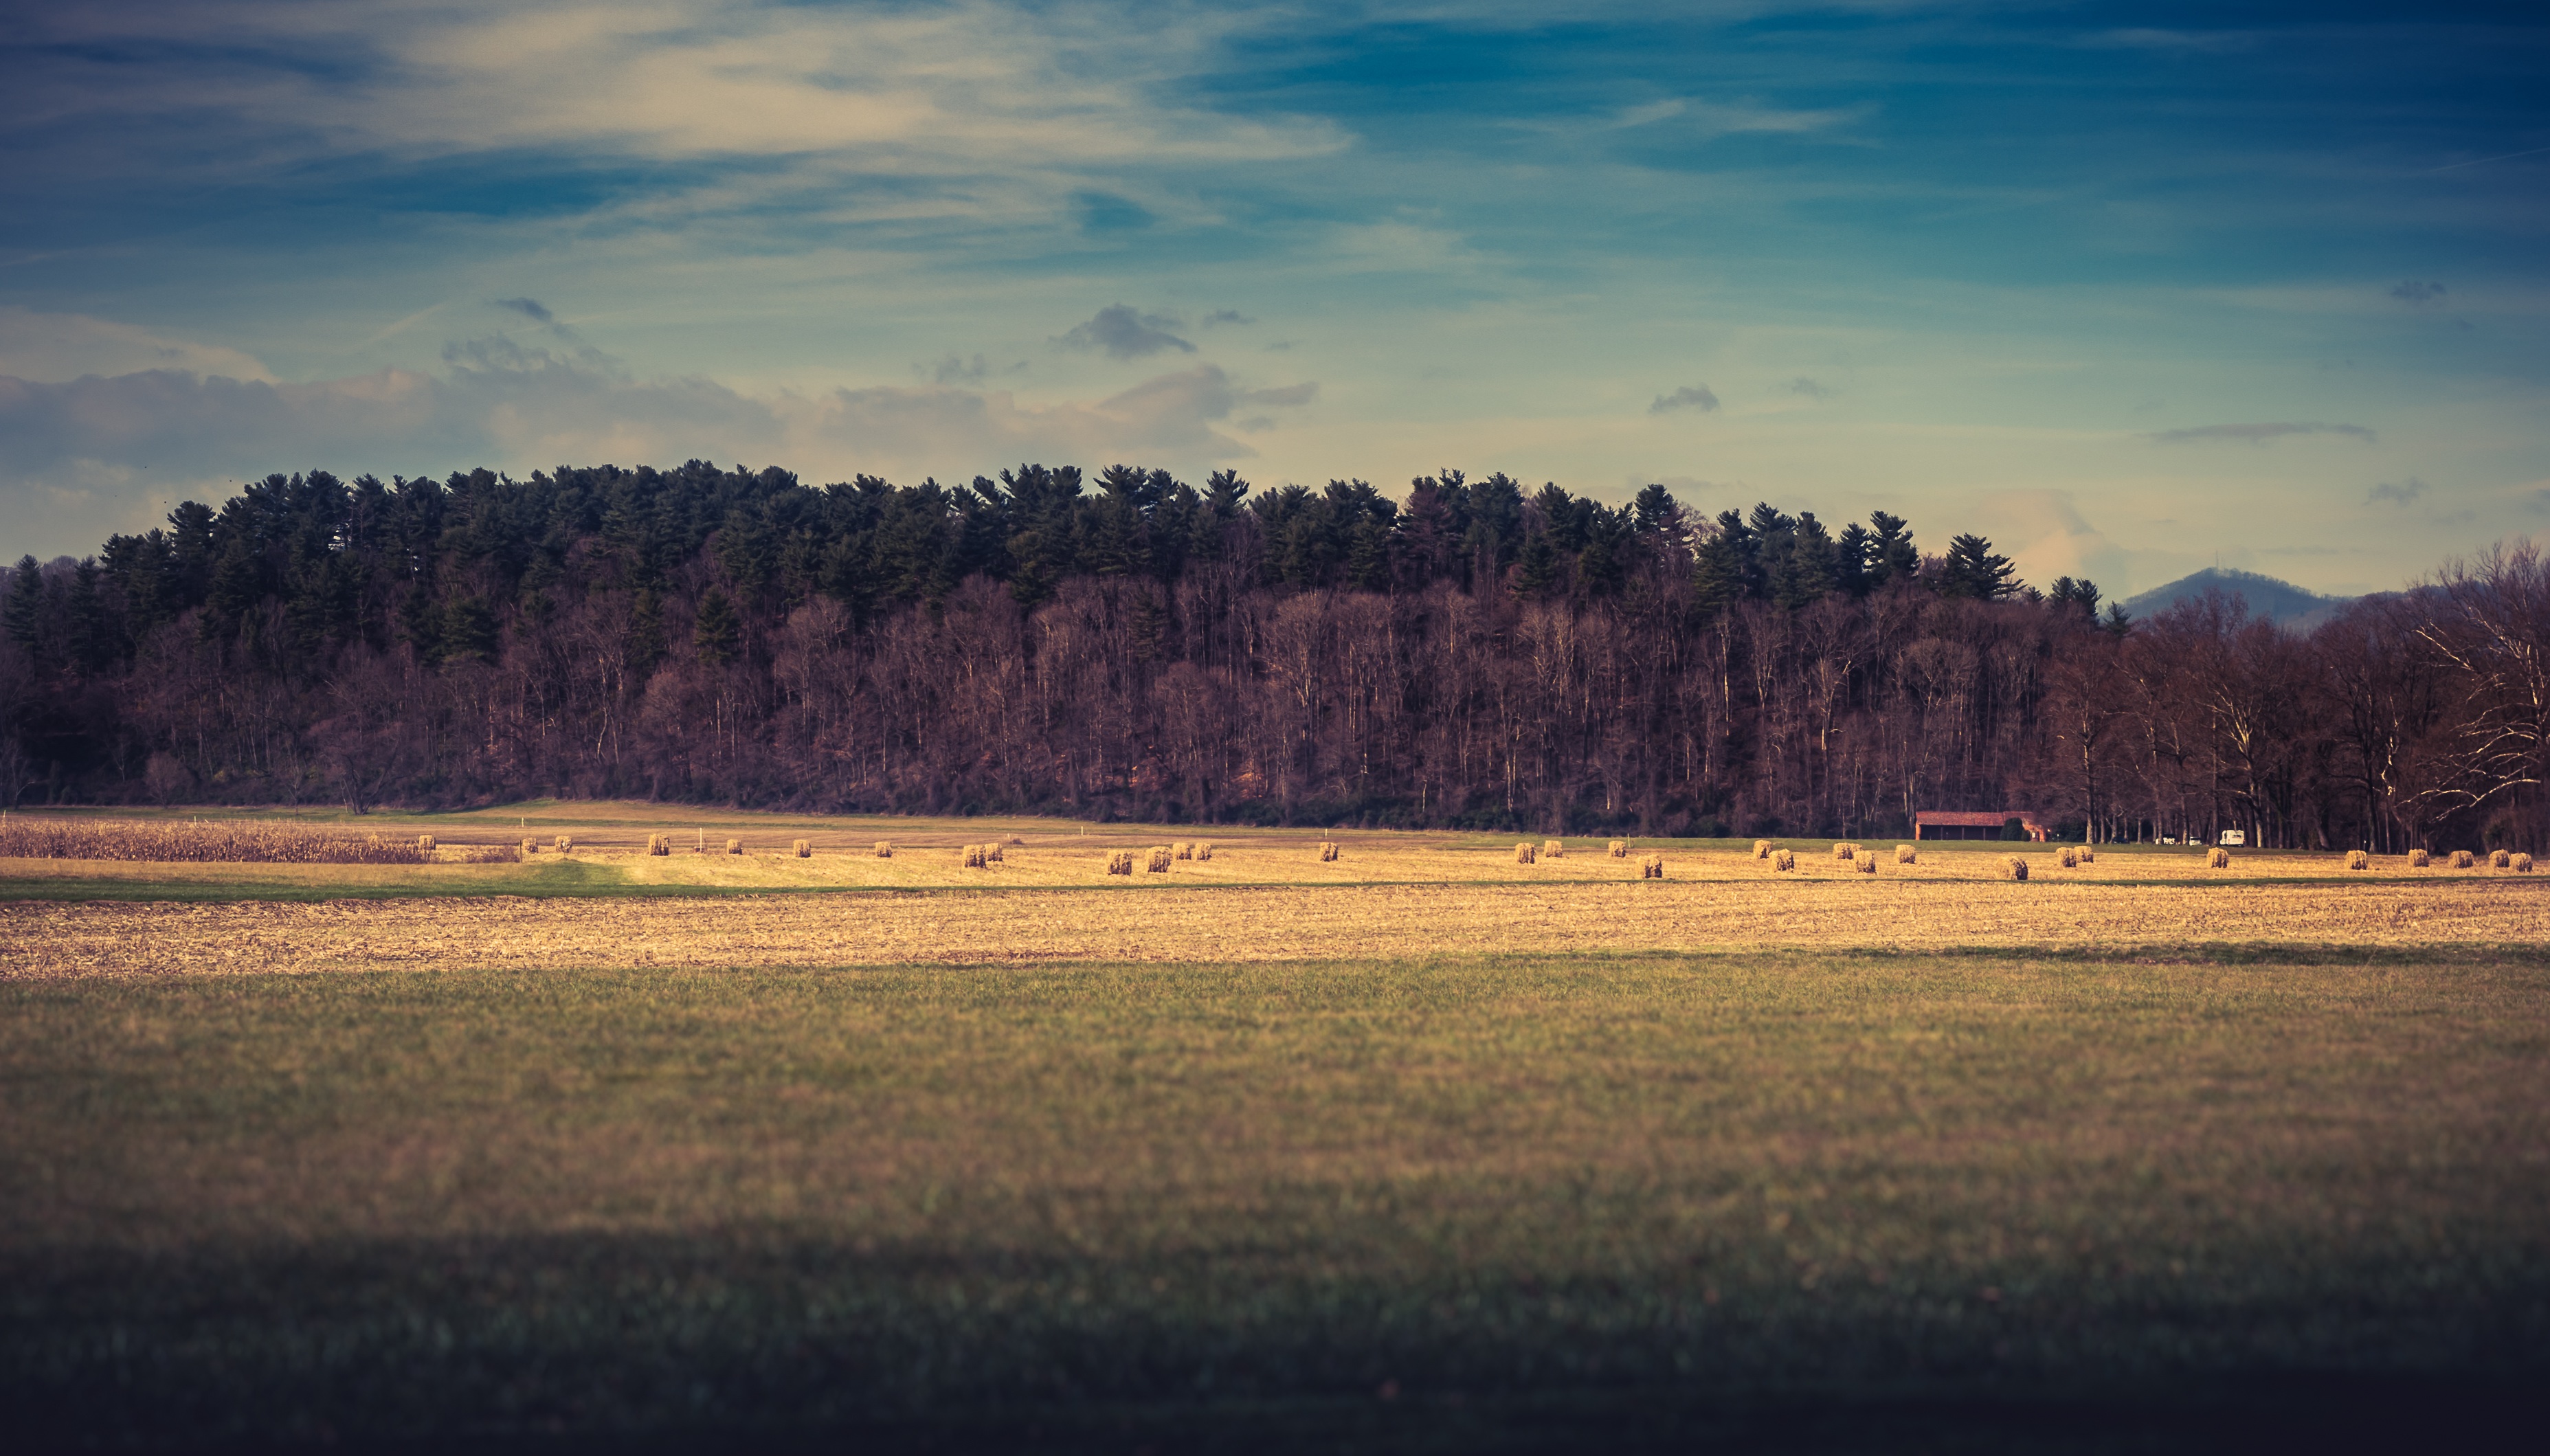
landscape, tree, nature, forest, grass, horizon, wilderness, mountain, cloud, sky, sunrise, sunset, mist, field, farm, meadow, prairie, countryside, sunlight, morning, hill, dawn, dusk, evening, reflection, autumn, calm, serene, agriculture, plain, trees, fields, grassland, habitat, rural area, natural environment, atmospheric phenomenon, woody plant, mountainous landforms, royalty free images, farm yard